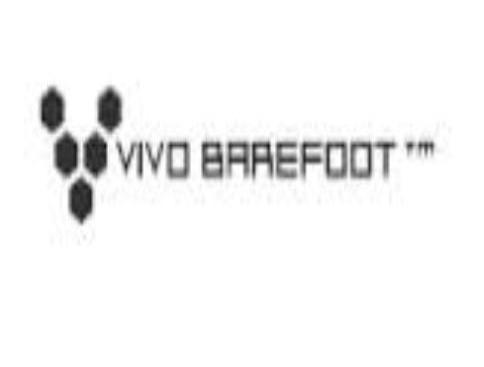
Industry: Clothes